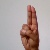
The image shows a hand gesture representing the letter 'U' in Indian Sign Language.